Government of New Jersey

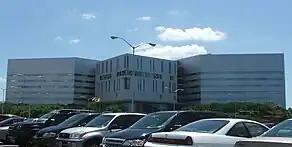
The Richard J. Hughes Justice Complex, in Trenton, is where the Supreme Court of New Jersey sits. It also houses the Administrative Office of the Courts which oversees the lower courts statewide.

The NJ Constitution provides for a bicameral Legislature consisting of a Senate of 40 members and an Assembly of 80 members. Each of the 40 legislative districts elects one Senator and two Assembly members. Assembly members are elected by the people for a two-year term in all odd-numbered years; Senators are elected in the years ending in 1, 3, and 7 and thus serve either four- or two-year terms.